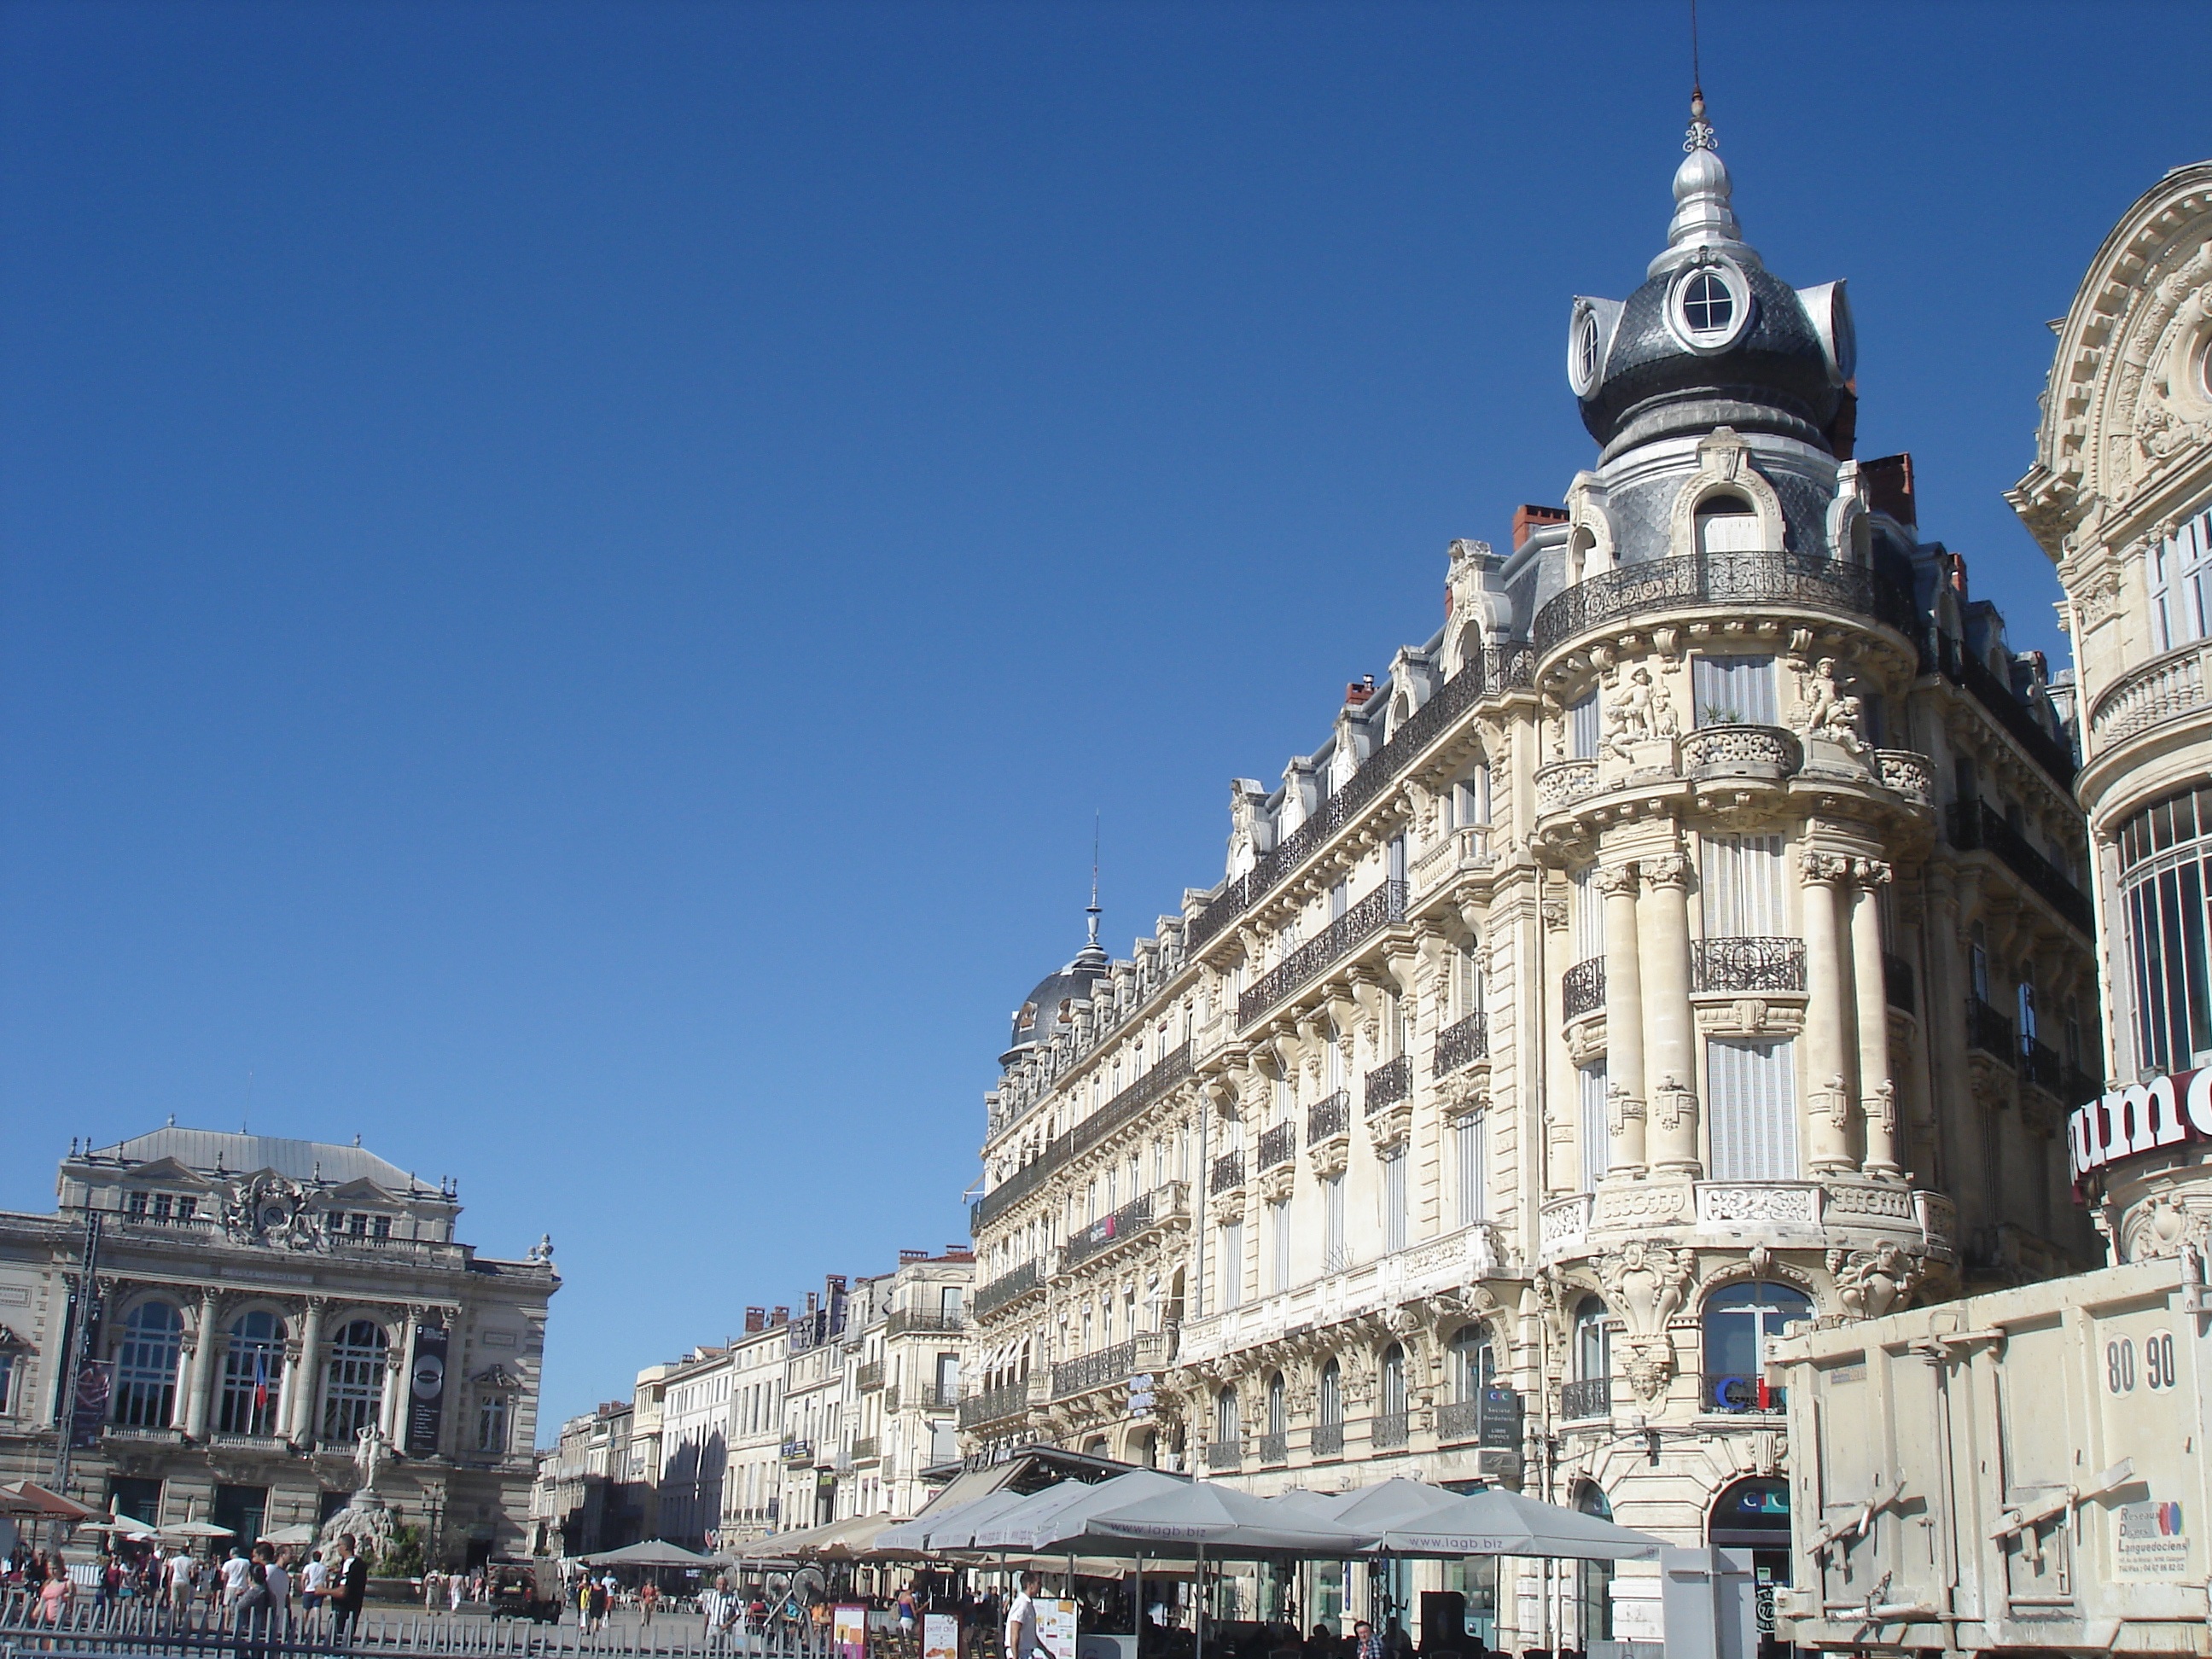
architecture, building, palace, city, urban, monument, cityscape, travel, france, europe, plaza, landmark, facade, cathedral, historic, tourism, place of worship, place, french, history, montpellier, town square, european, basilica, metropolis, tours, historic site